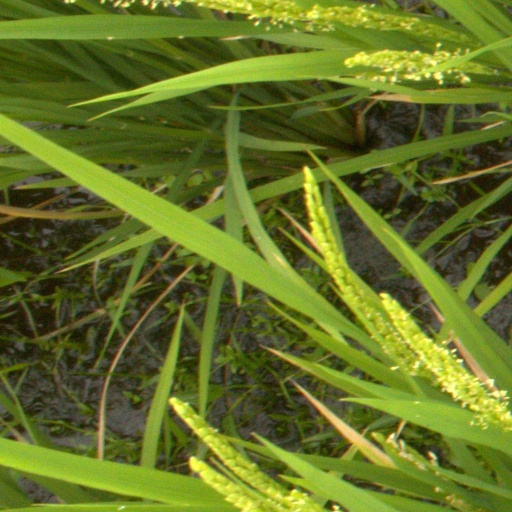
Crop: rice